Henrik Fexeus

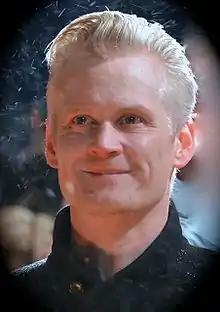
Henrik Fexeus at Jack Reacher premiere

Fexeus television appearances often deal with the same psychological topics as his books. He has appeared in both his own programs and already established program formats.